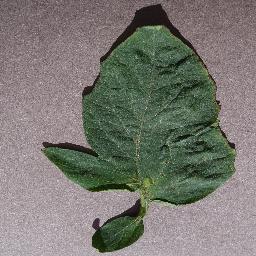
Label: Tomato___Target_Spot